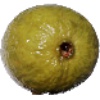
Label: guava